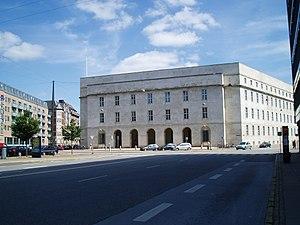
La police du Danemark, outre ses fonctions de lutte contre la criminalité et de respect des lois, a un rôle de gestion administratif et s'occupe de la sécurité civile.